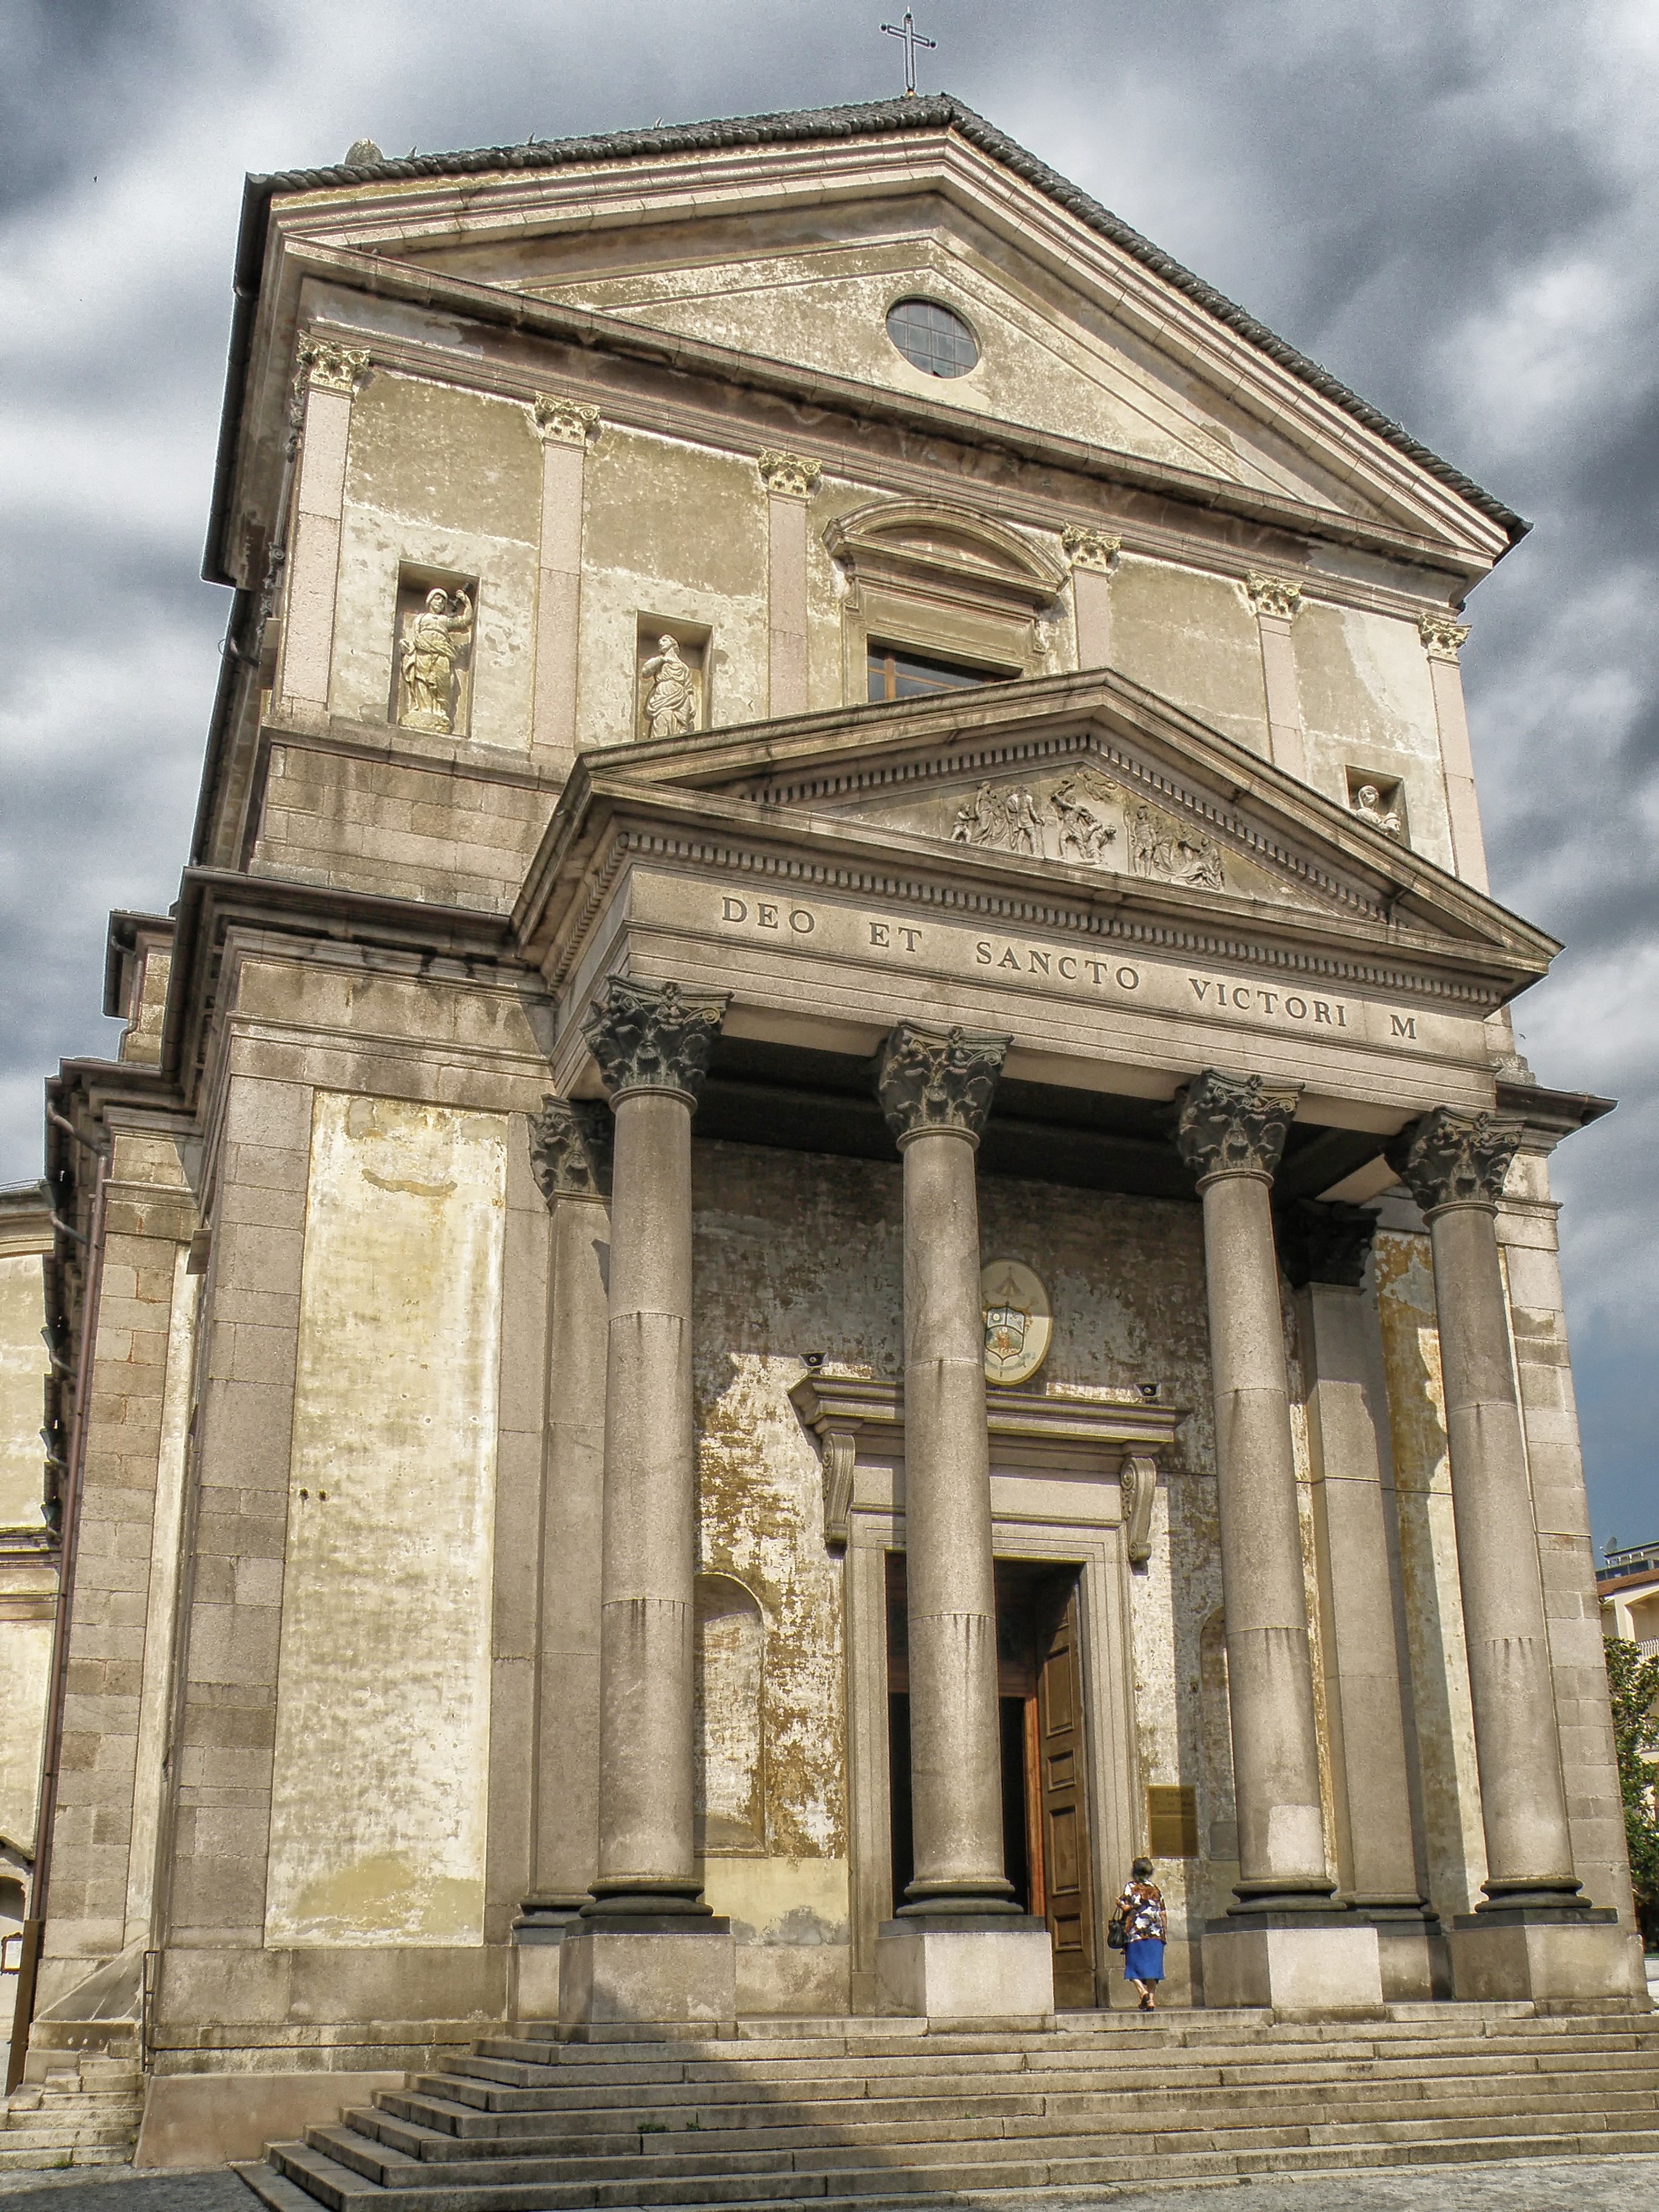
architecture, structure, sky, building, city, urban, monument, arch, landmark, italy, facade, church, chapel, place of worship, outside, hdr, clouds, columns, synagogue, cities, roman temple, classical architecture, historic site, verbania, ancient history, ancient roman architecture